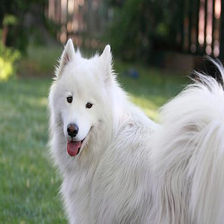
Species: dog
Breed: samoyed